List of church restorations and alterations by Thomas Rickman

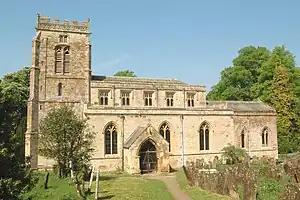
St Michael and All Angels' Church, Great Tew

Thomas Rickman (1776–1841) was a self-taught English architect who practised in Liverpool and Birmingham. His major output consisted of new churches, most of which were in Gothic Revival style. He also restored and made additions and alterations to churches, and worked on other designs, including country houses, public buildings, schools, and banks.